Blue Juice

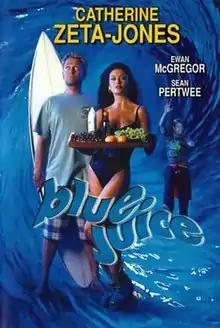
Promotional film poster

Blue Juice is a 1995 British comedy drama film directed by Carl Prechezer and starring Sean Pertwee, Catherine Zeta-Jones, Ewan McGregor, and Steven Mackintosh. It follows JC (Pertwee) as he attempts to reconcile his surfer lifestyle and loser friends, with the pressure to grow up from his girlfriend (Jones). "Blue Juice" was set in Cornwall, and released in 1995 by FilmFour.